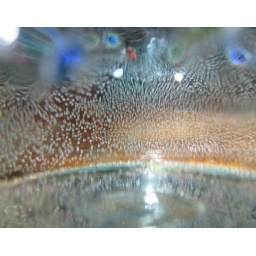
a glass of water that had been sitting around for a bit and developed these pretty bubbles